Kardecist spiritism

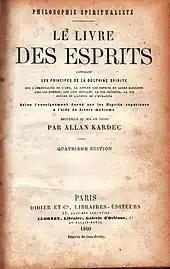
Publication of "The Spirits' Book" from 1860 in Paris

Founded on April 18, 1857, with the publication of "The Spirits' Book", Spiritism was structured based on alleged dialogues established with disembodied spirits that, by manifesting through mediums, expounded on scientific, religious, and philosophical topics from the perspective of Christian morality, that is, with the principle of love for one's neighbor, bringing to light new perspectives on various subjects of great philosophical and theological relevance. Thus, one of the basic precepts of Spiritism was established, which is the importance of charity, understood as benevolence towards all, indulgence towards the imperfections of others, and forgiveness of offenses.